Ada Rybachuk

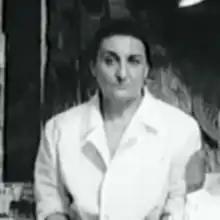

Ada Fedorivna Rybachuk (27 June 1931 – 22 September 2010) was a Ukrainian muralist, painter, sculptor and architect, Honored Artist of Ukraine, member of the National Union of Artists of Ukraine, honorary member of the National Union of Cinematographers of Ukraine, honorary citizen of Naryan-Mar. She worked closely with her husband Volodymyr Melnychenko.